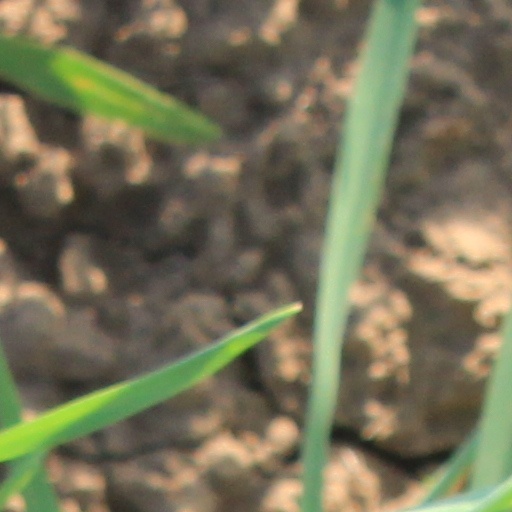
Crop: wheat